The Confrontation (film)

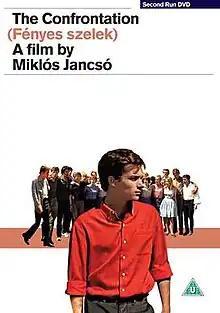
DVD cover

The Confrontation (literally "Sparkling Winds", the name of a revolutionary song) is a 1969 Hungarian drama film directed by Miklós Jancsó. Filmed in and around the Benedictine Pannonhalma Archabbey, it is set (despite its colorful modern dress) in 1947, during the Second Hungarian Republic. The plot involves tensions between leaders of a student revolutionary group (People's National Association of Colleges or ) that takes over the Benedictine High School of Pannonhalma: Laci believes in befriending and convincing the high school students, but Jutka tries to resort to revolutionary terror. Both are deposed by the plainclothes police who have been complicit in the takeover.